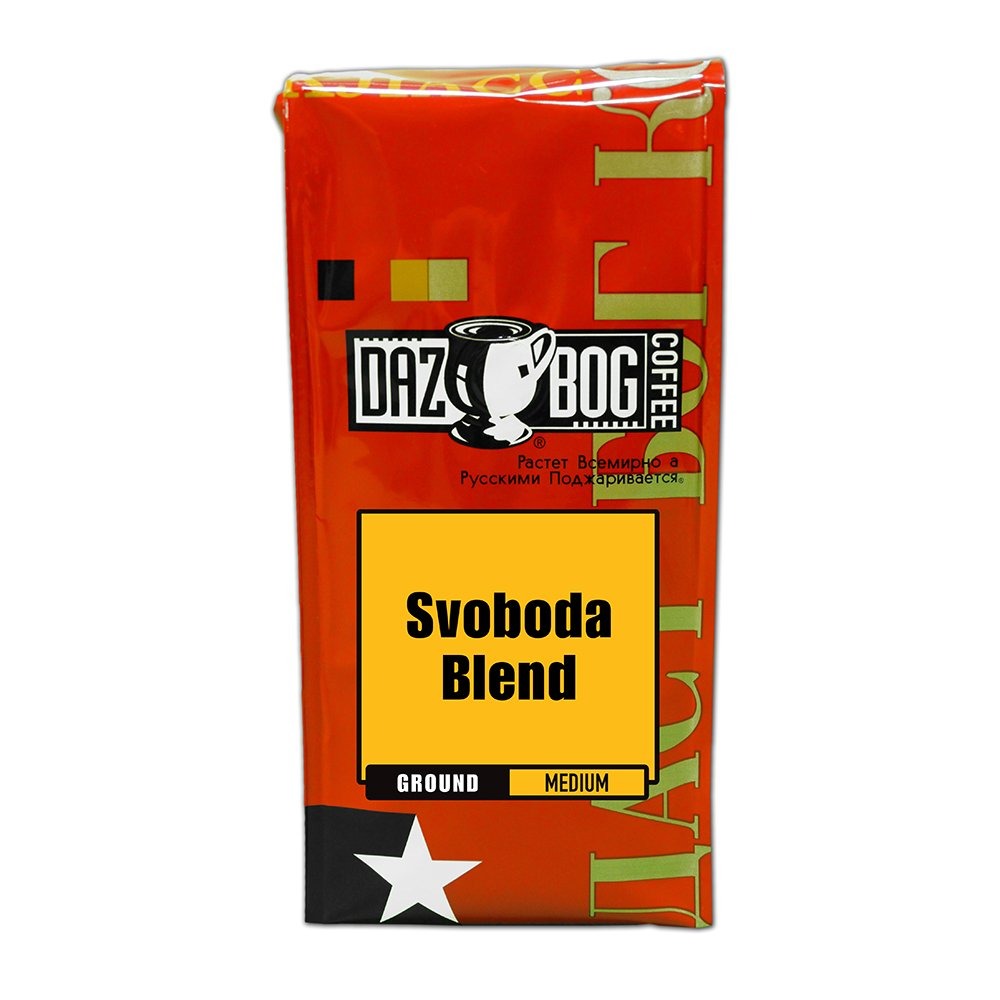
Item Name: Dazbog Coffee | Svoboda Freedom Blend | Ground | 11 oz. | Mild, Sweet Blend | Medium-Bodied | Lively, Complex & Spicy | Heavenly Rich | Vacuum Sealed Freshness
Bullet Point 1: THE PERFECT MILD BLEND: This delicious ground coffee is the perfect all around combination that brings out the hearty flavors of the Indonesian beans and the sparkling flavors of the Central American coffees.
Bullet Point 2: START YOUR MORNING RIGHT: Begin your morning on the right foot with a tasty cup of coffee you will love. A mild, sweet blend of coffees… the finish is quite clean.
Bullet Point 3: DELICIOUS GROUND COFFEE: This Freedom blend has a lively, complex, and spicy flavor with a quite clean finish. You’ll have the enjoyable coffee smell and taste you need to get out of your daily slumps.
Bullet Point 4: VACUUM SEALED BAG FOR FRESH COFFEE: This coffee blend is packaged with a vacuum seal to guard the coffee from exposure to oxygen. This allows the coffee to remain roaster fresh in the bag.
Bullet Point 5: GOURMET COFFEE ROASTER: Dazbog is a Colorado, Rocky Mountain region coffee roaster with a full line such as special blends, decafs, flavors, and an extensive line of organics. The coffee is slow roasted in small-customized batches for great taste.
Value: 12.0
Unit: Ounce

Price: 22.235